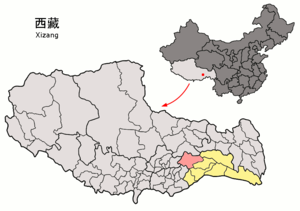
Le xian de Gongbo'gyamda est un district administratif de la région autonome du Tibet en Chine. Il est placé sous la juridiction de la ville-préfecture de Nyingchi.